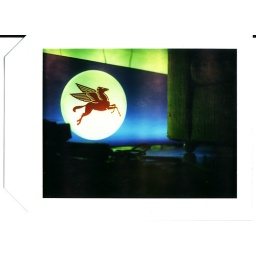
the horse by the couch